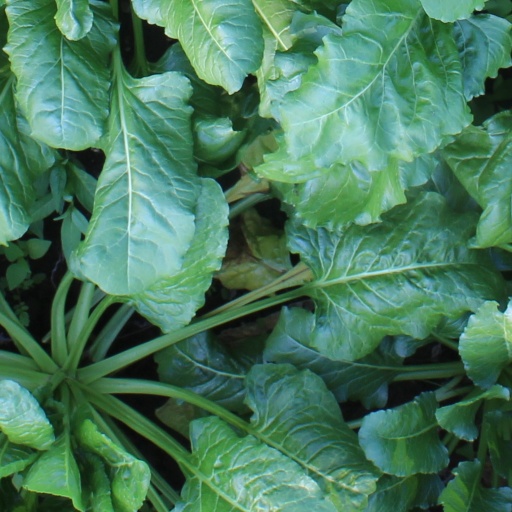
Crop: sugar beet